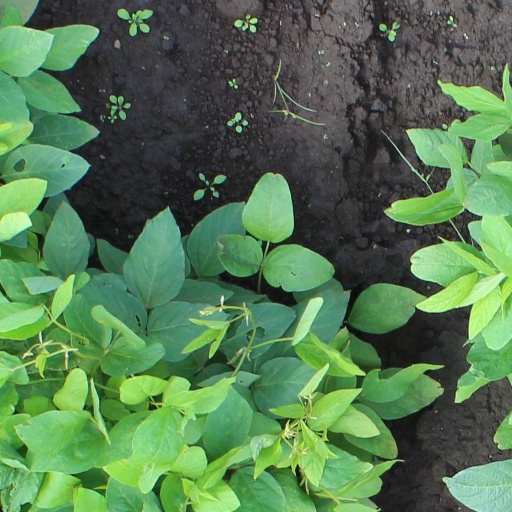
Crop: soybean